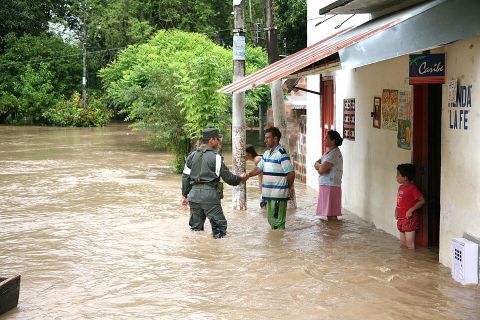
Road surface condition: standing_water